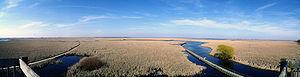
Le Parc national de la Pointe-Pelée se situe dans le comté d'Essex dans le sud-ouest de l'Ontario. Il couvre une péninsule boisée comportant des zones marécageuses et qui se termine en pointe dans le lac Érié. Le parc est la terre continentale la plus au sud du Canada, sa latitude étant équivalente à celle de la partie nord de la Californie. Seule l'île de Pointe-Pelée, dans le lac, se trouve plus au sud. Le nom provient des explorateurs de Nouvelle-France qui voyaient son versant oriental dénudé en passant sur le lac. En effet, ce côté-là est rocheux et sans arbres. La pointe se terminait en une plage sablonneuse mais en 2006, les vagues du lacs poussée par les vents érodèrent le sable.